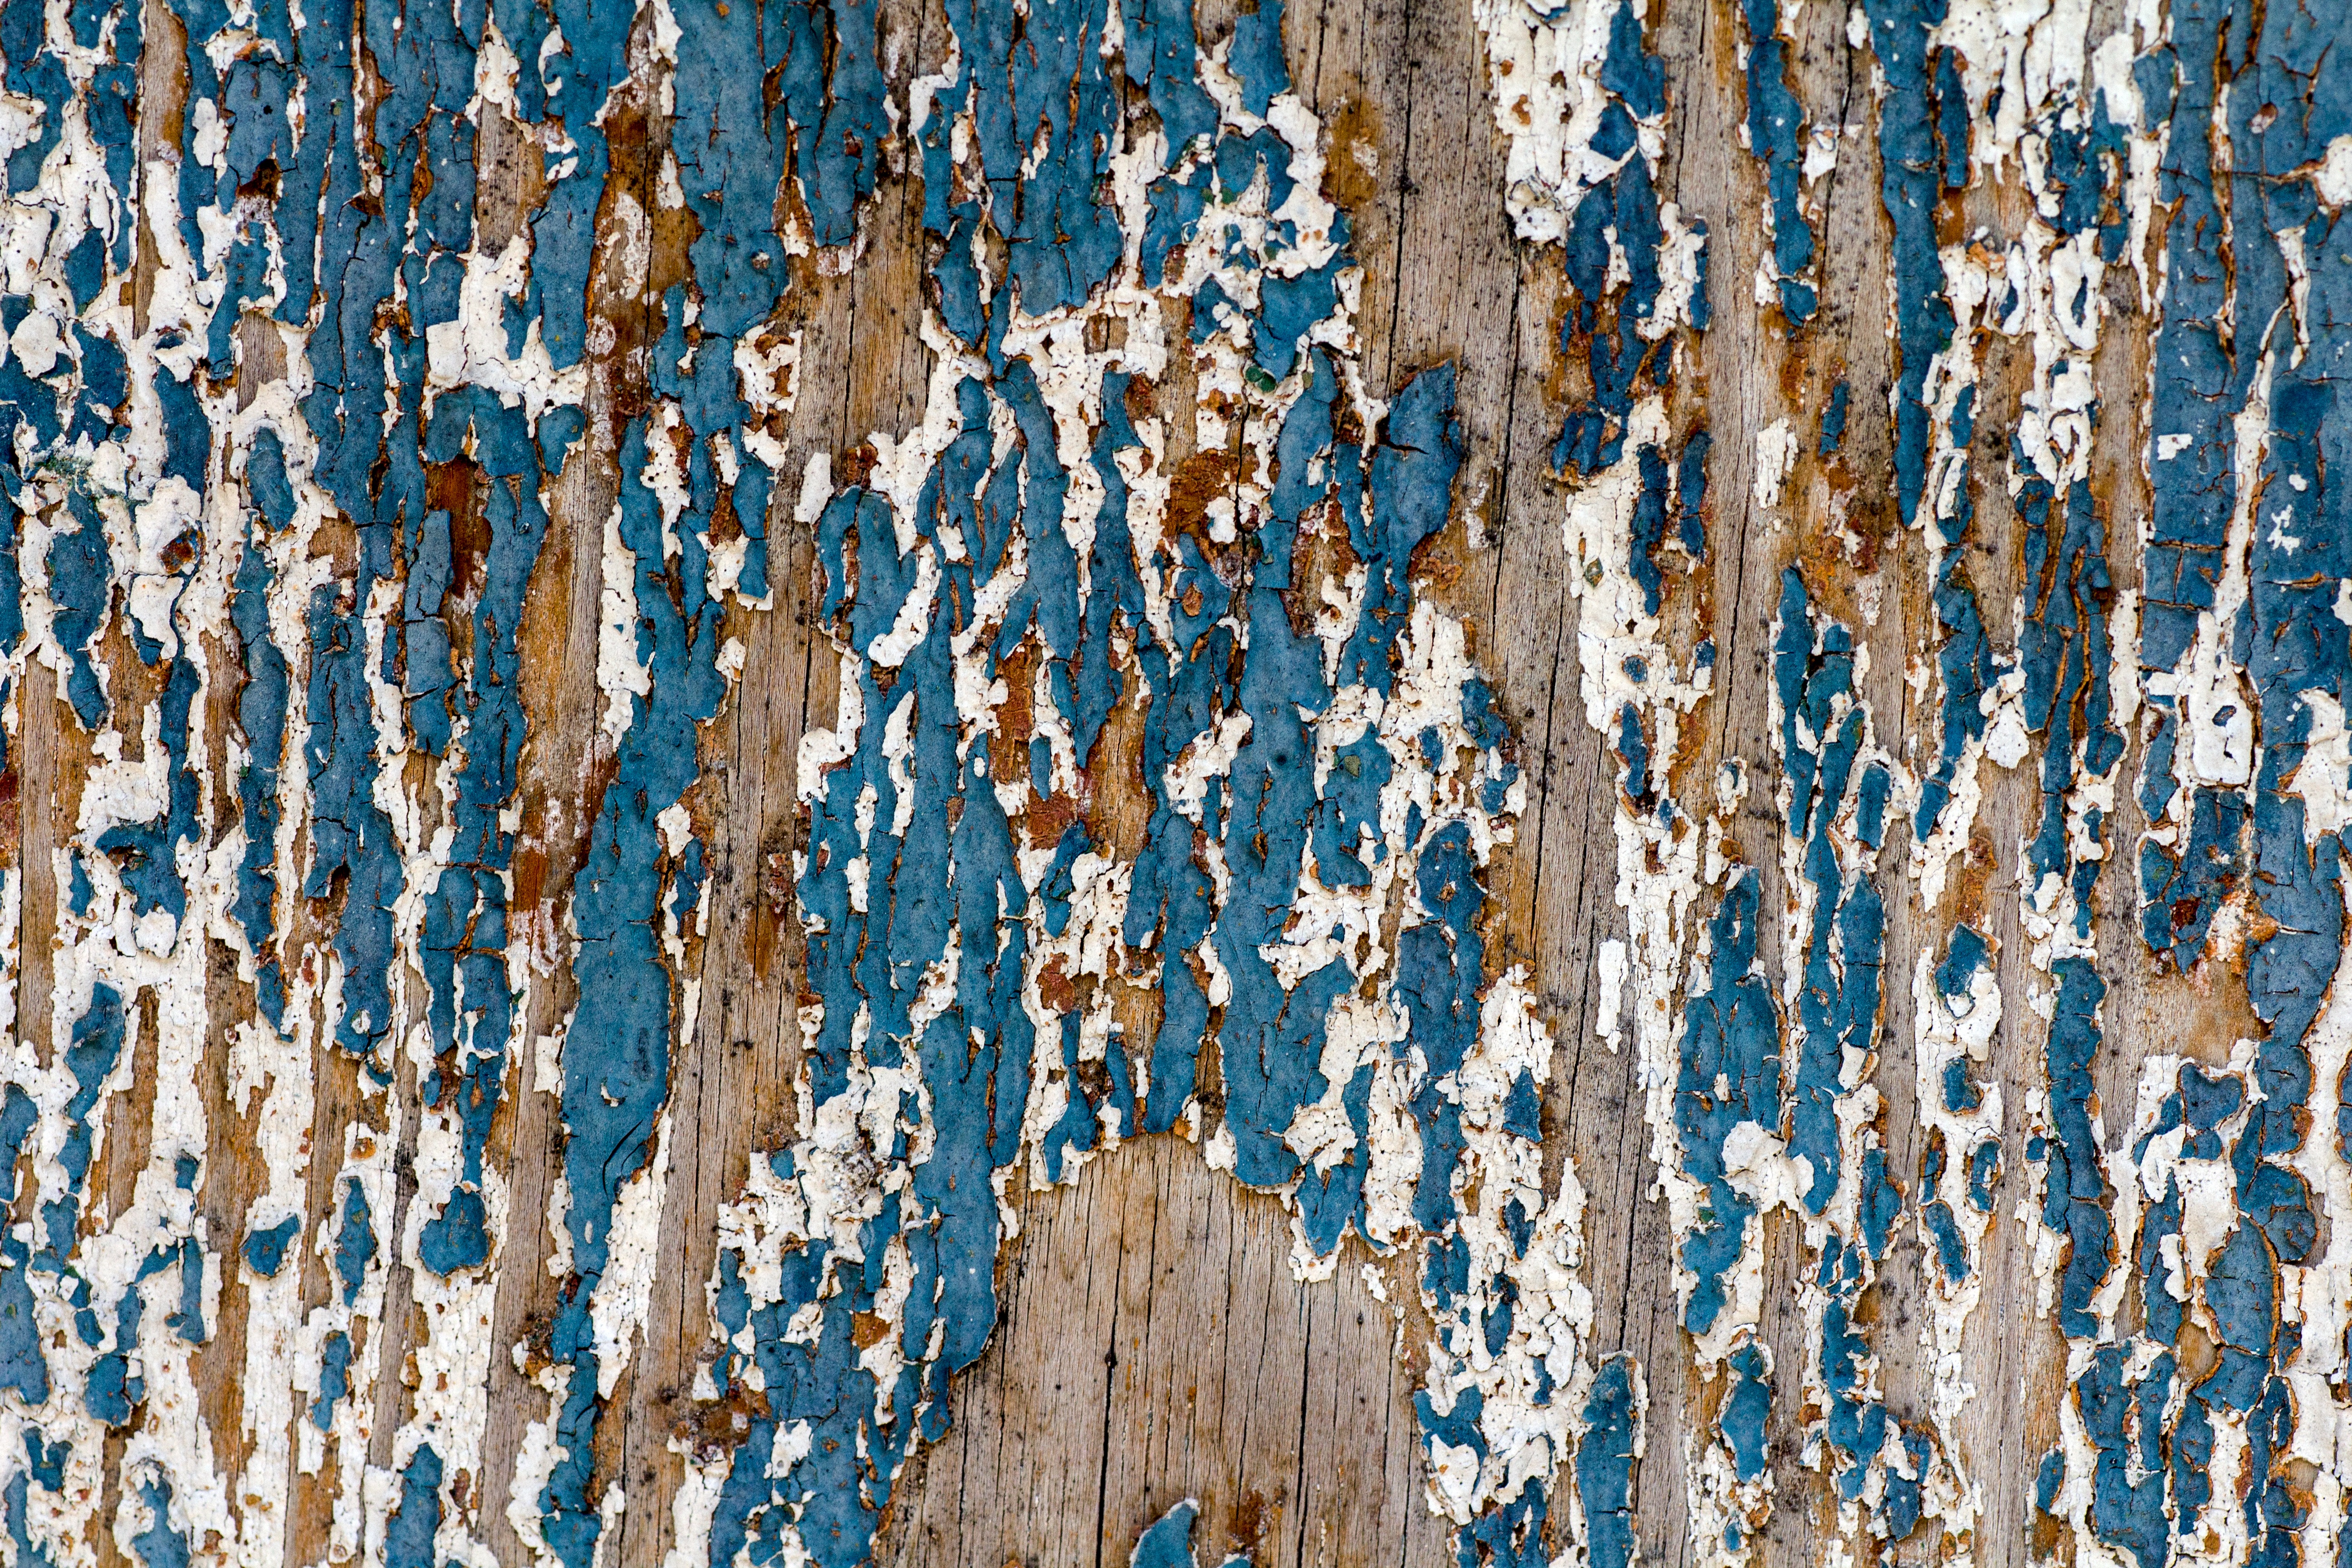
tree, branch, structure, wood, texture, trunk, old, wall, pattern, birch, blue, material, painting, art, background, modern art, old paint, flooring, woody plant